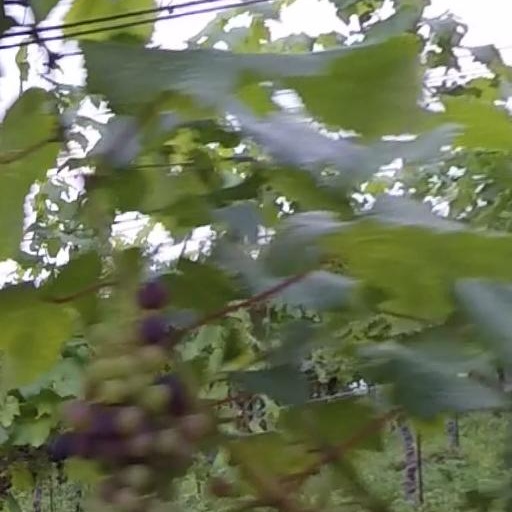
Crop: grape